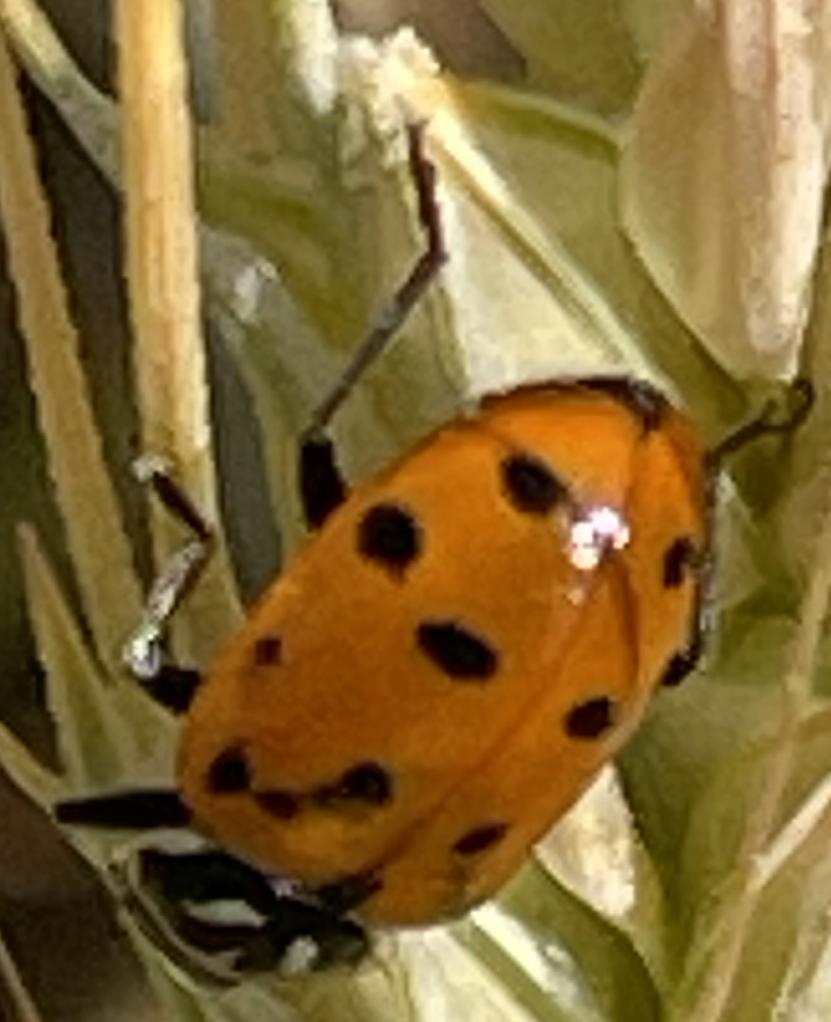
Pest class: predators